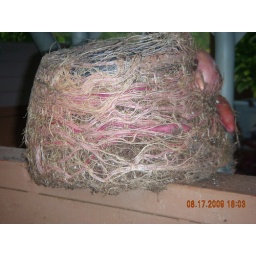
Sweet Potato Wilma had in a flower pot on the porch